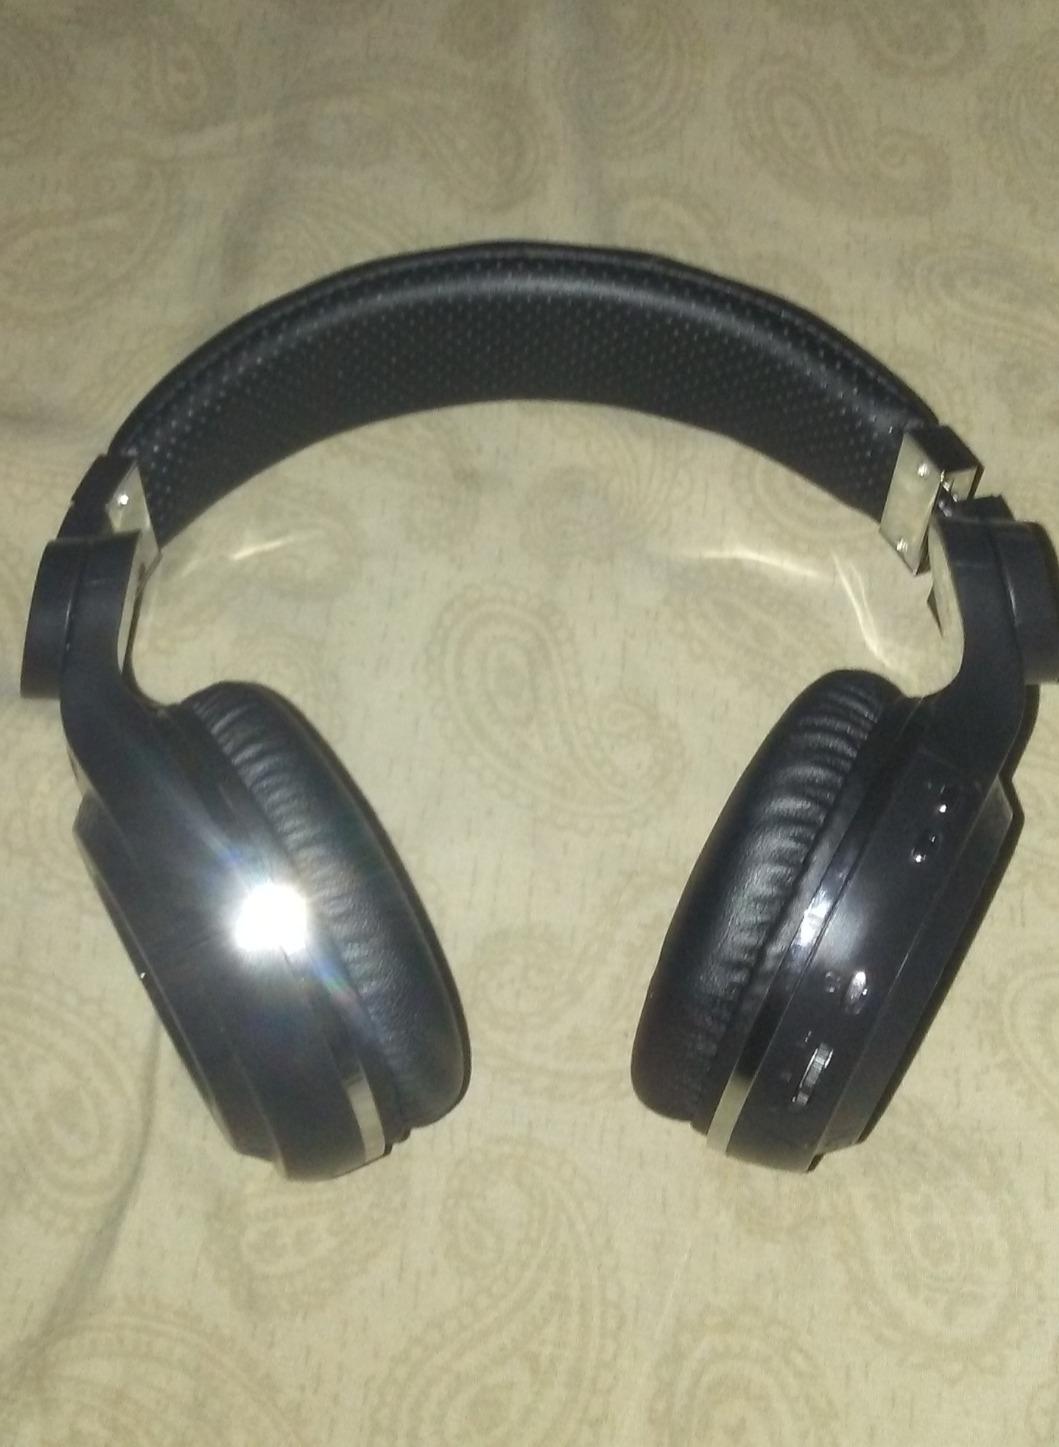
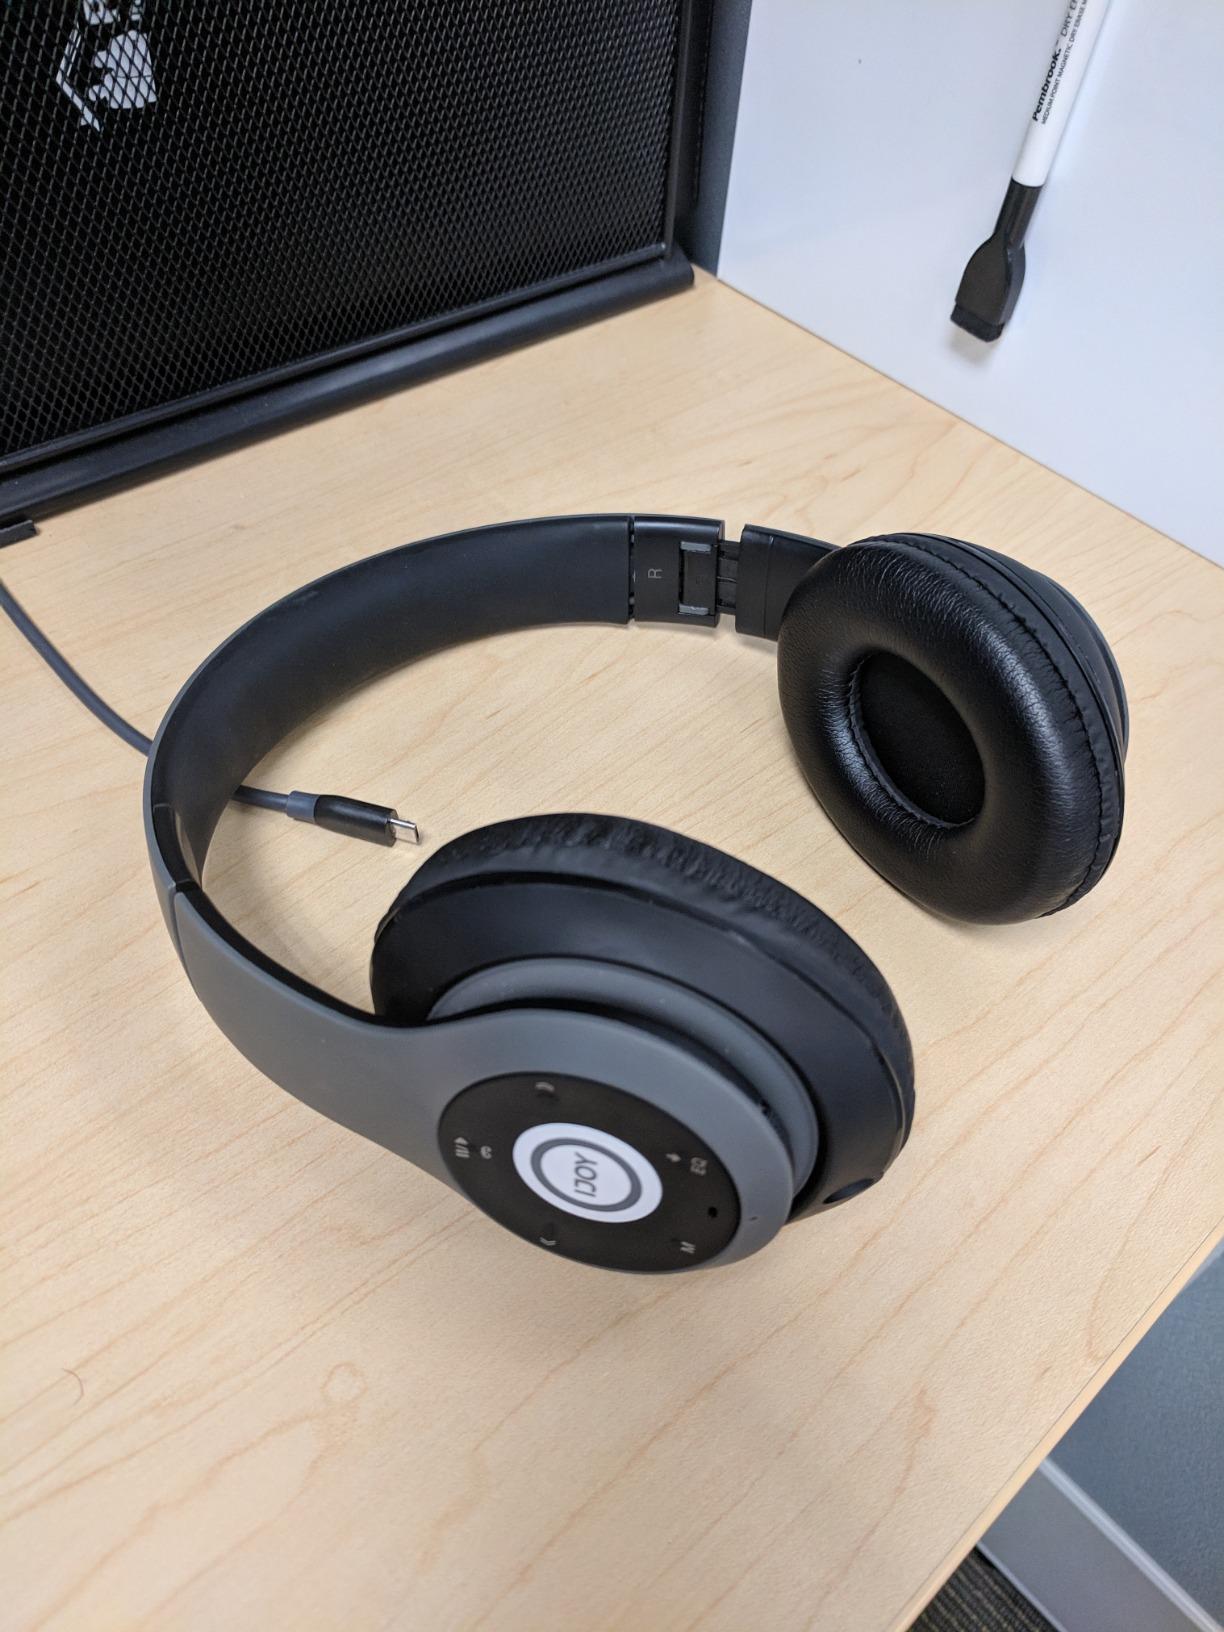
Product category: headphones
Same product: no